Reymerston Hall

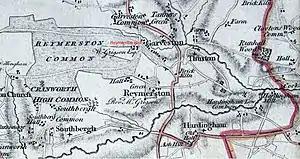
Map of Reymerston in 1797

Faden's Map of 1797 shows that the house was owned at the time by William Grigson (1755-1807) who was a cleric. He came from a wealthy family which had owned land in Reymerston for many years. When Thomas died in 1784 William inherited his property, including Reymerston Hall. William did not marry and had no direct heirs so when he died in 1807 he left some of his property, including Reymerston Hall, to the Reverend Thomas Mann, who did not live at the house and for much of the time it was rented out. Thomas Mann was a bachelor and when he died in 1847 he left Reymerston Hall to George Latham Press,